Mark 2

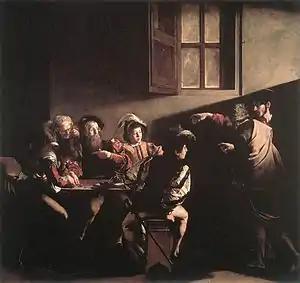
The Calling of Saint Matthew by Caravaggio

Jesus, while teaching a large crowd by the lake, finds Levi at the tax collector's booth and says "Follow me!" also calls him "Levi". Matthew's version of this story clearly lists him as "Matthew", the tax collector and apostle, in . Mark lists him as Levi the son of Alphaeus, although an Alphaeus is also listed as the name of the father of James. A few manuscripts refer to James and not Levi, but most think this is an attempt by a copyist at correction. J.E. Jacquier suggests that Levi was his name originally, and that it is probable that Mattija, "gift of Iaveh", was the name conferred upon the tax-gatherer by Jesus when He called him to the Apostolate. maybe a middle or nickname, and both fathers had the same name. Mark names Matthew but Levi as one of the Twelve Apostles in , so if one considers Mark alone it is not clear this Levi was an Apostle.